Lost Boy Larry

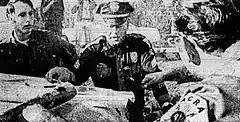
Search leaders conferring over maps of the Sandia–Manzano Mountains on August 9, 1973

"Lost Boy Larry" refers to a purported missing child in the U.S. state of New Mexico whose pleas for help were broadcast on citizens' band radio for several days in August 1973. The boy, who said his name was Larry, stated that he was stuck inside a truck that had crashed and turned over somewhere in the mountains of New Mexico and that his father, who had been driving, was killed in the accident. The boy's pleas were initially heard as far west as Long Beach, California, due to ionospheric skip. This incident was reported internationally at the time and prompted one of the biggest search and rescue missions in U.S. history up to that point. Several months after contact was lost with the boy, federal and state officials in New Mexico and Colorado declared the incident a hoax.